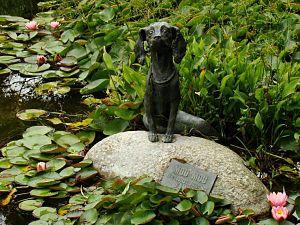
La statuette du chien Mou-Mou, Honfleur, France Русский: Памятник Муму, Онфлёр, Франция
Moumou est une nouvelle de l'écrivain russe Ivan Tourgueniev publiée en 1854 et qui a bénéficié de plusieurs adaptations par le cinéma soviétique, puis russe.